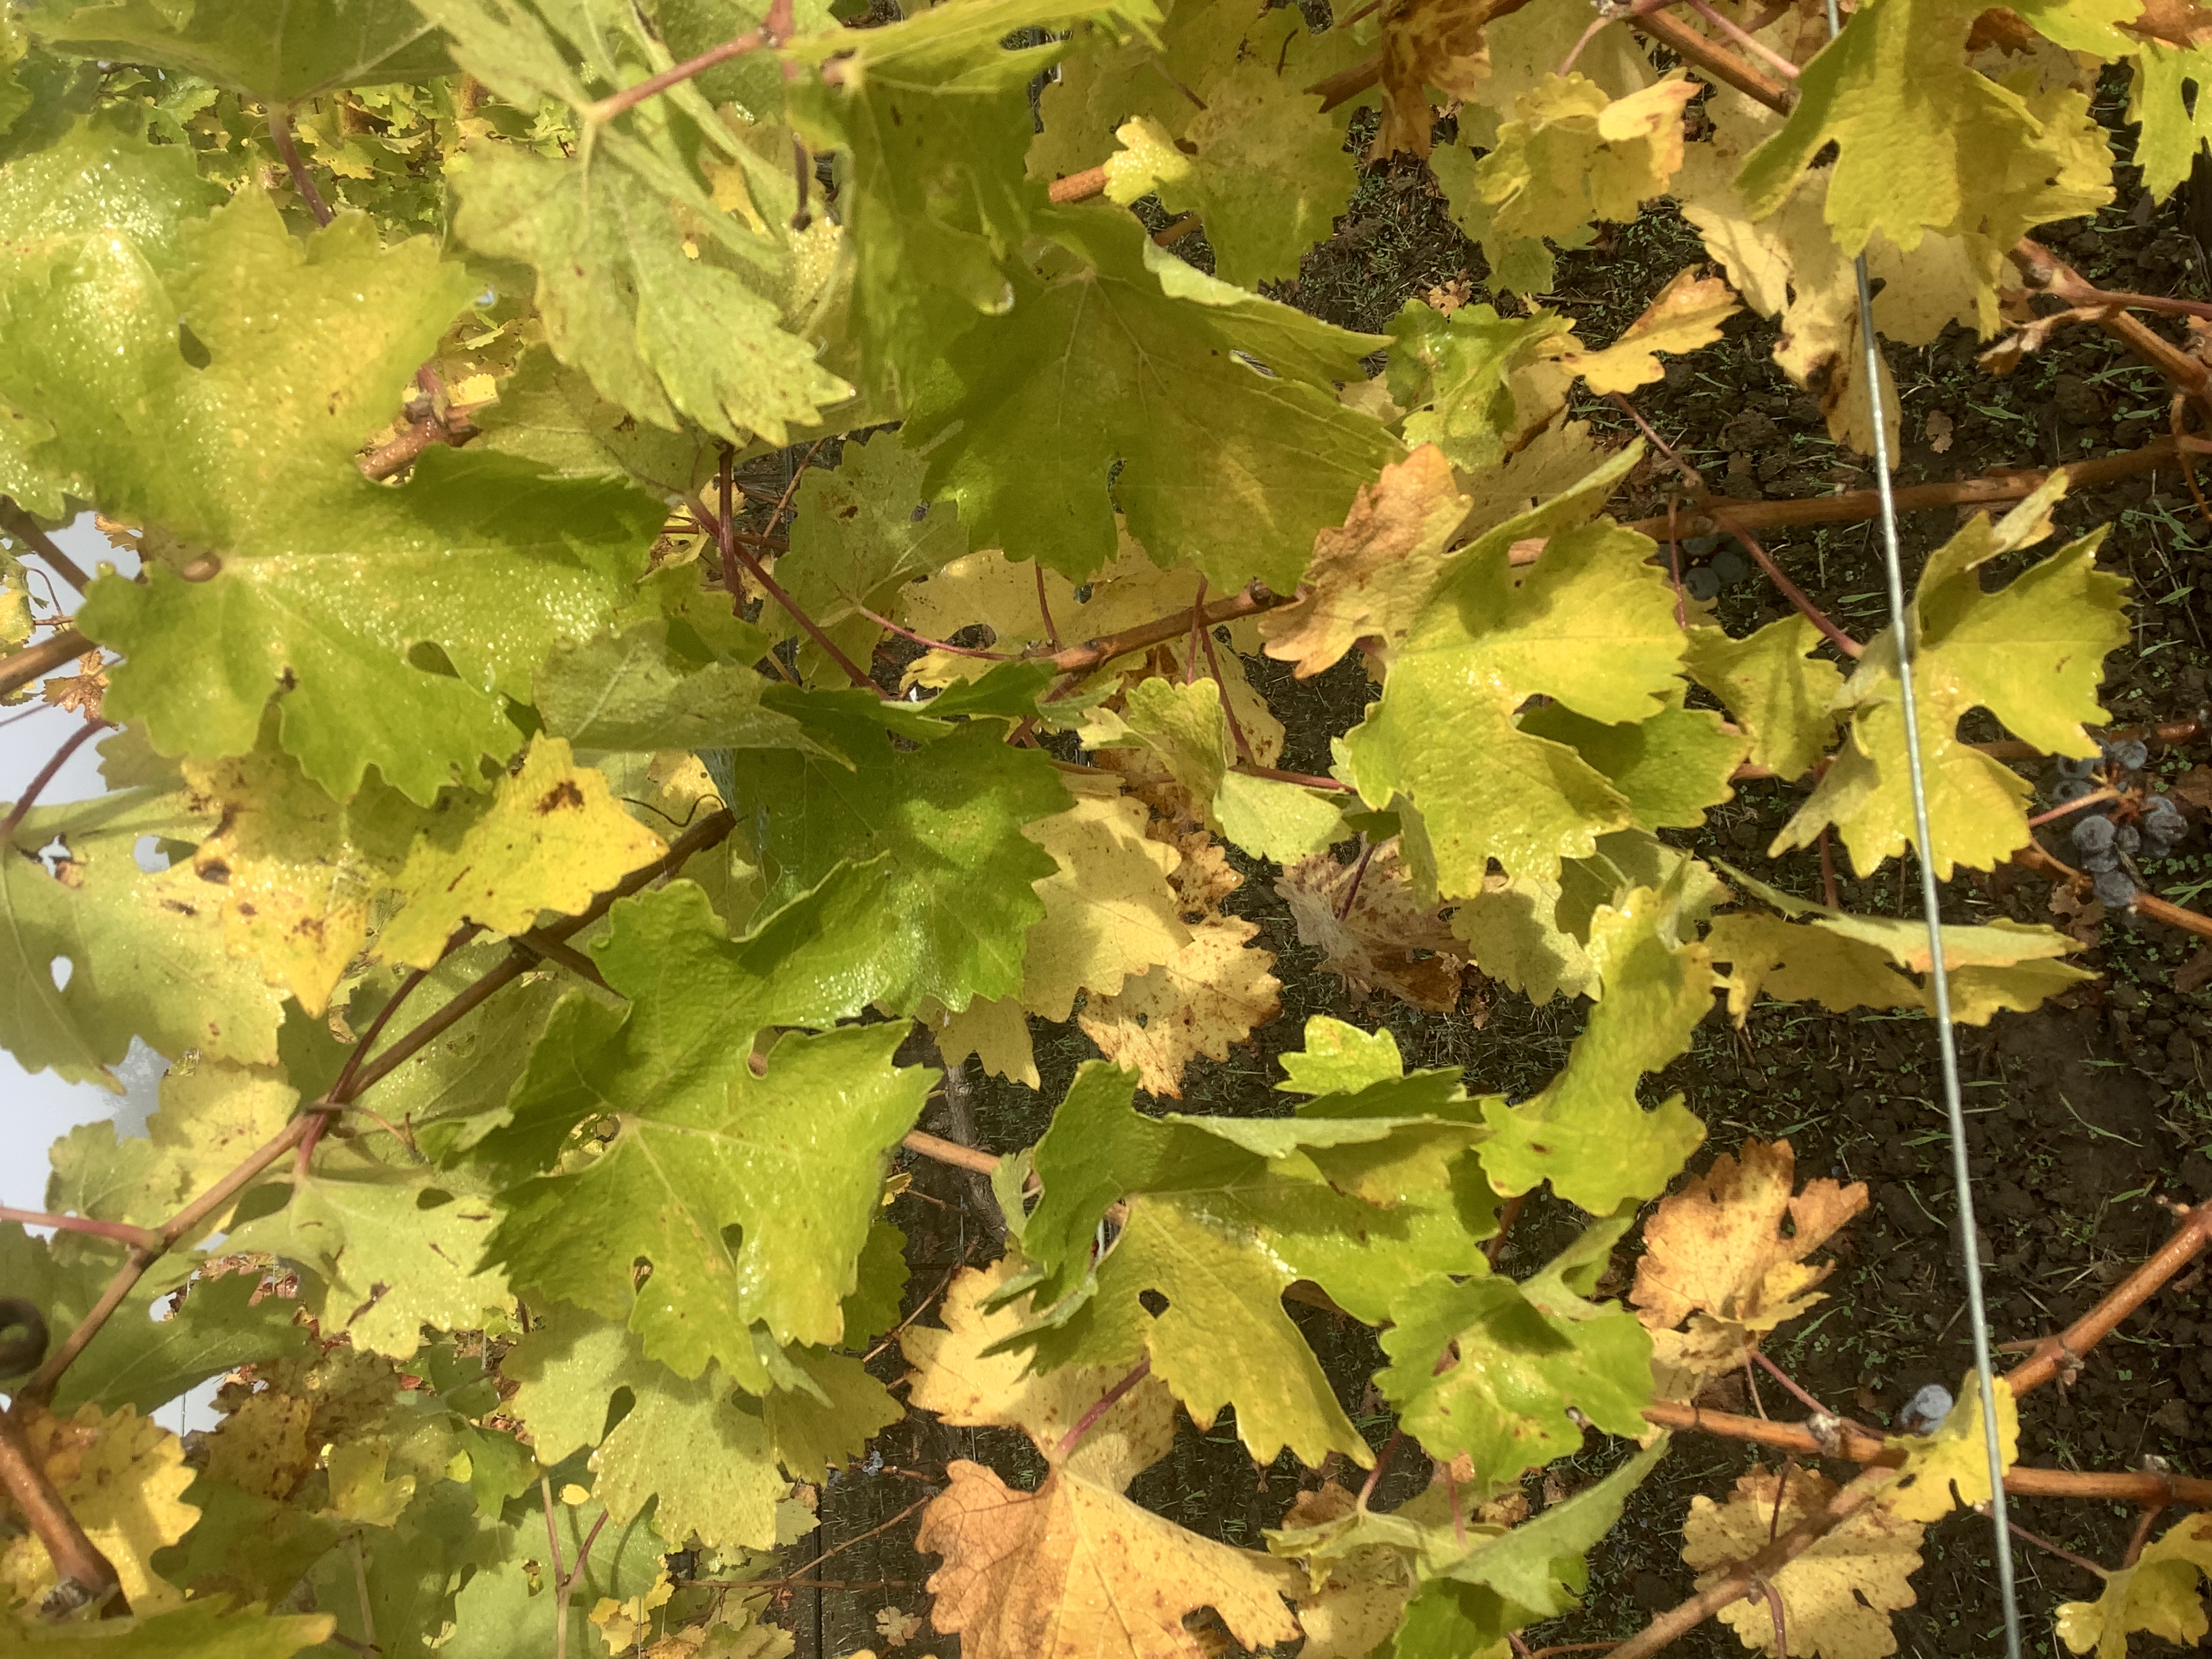
Label: No Virus